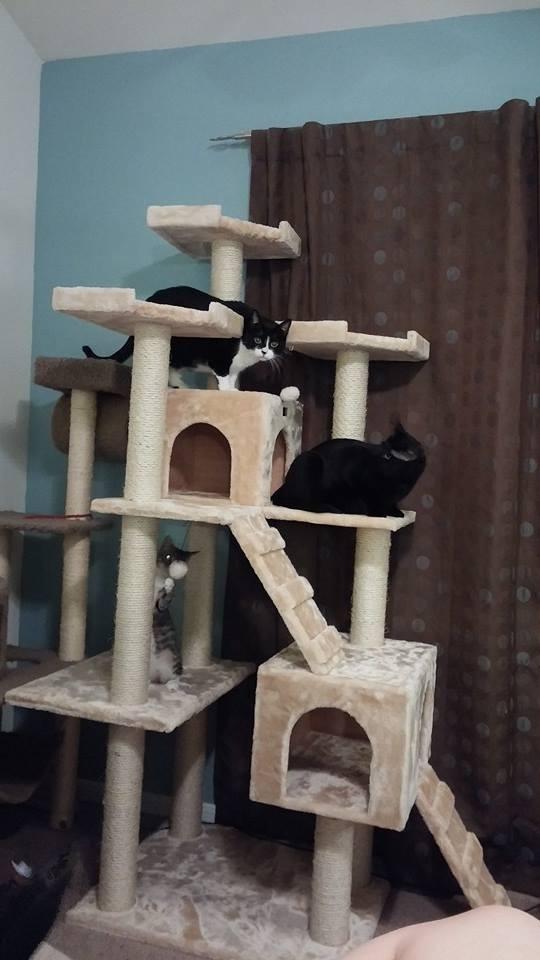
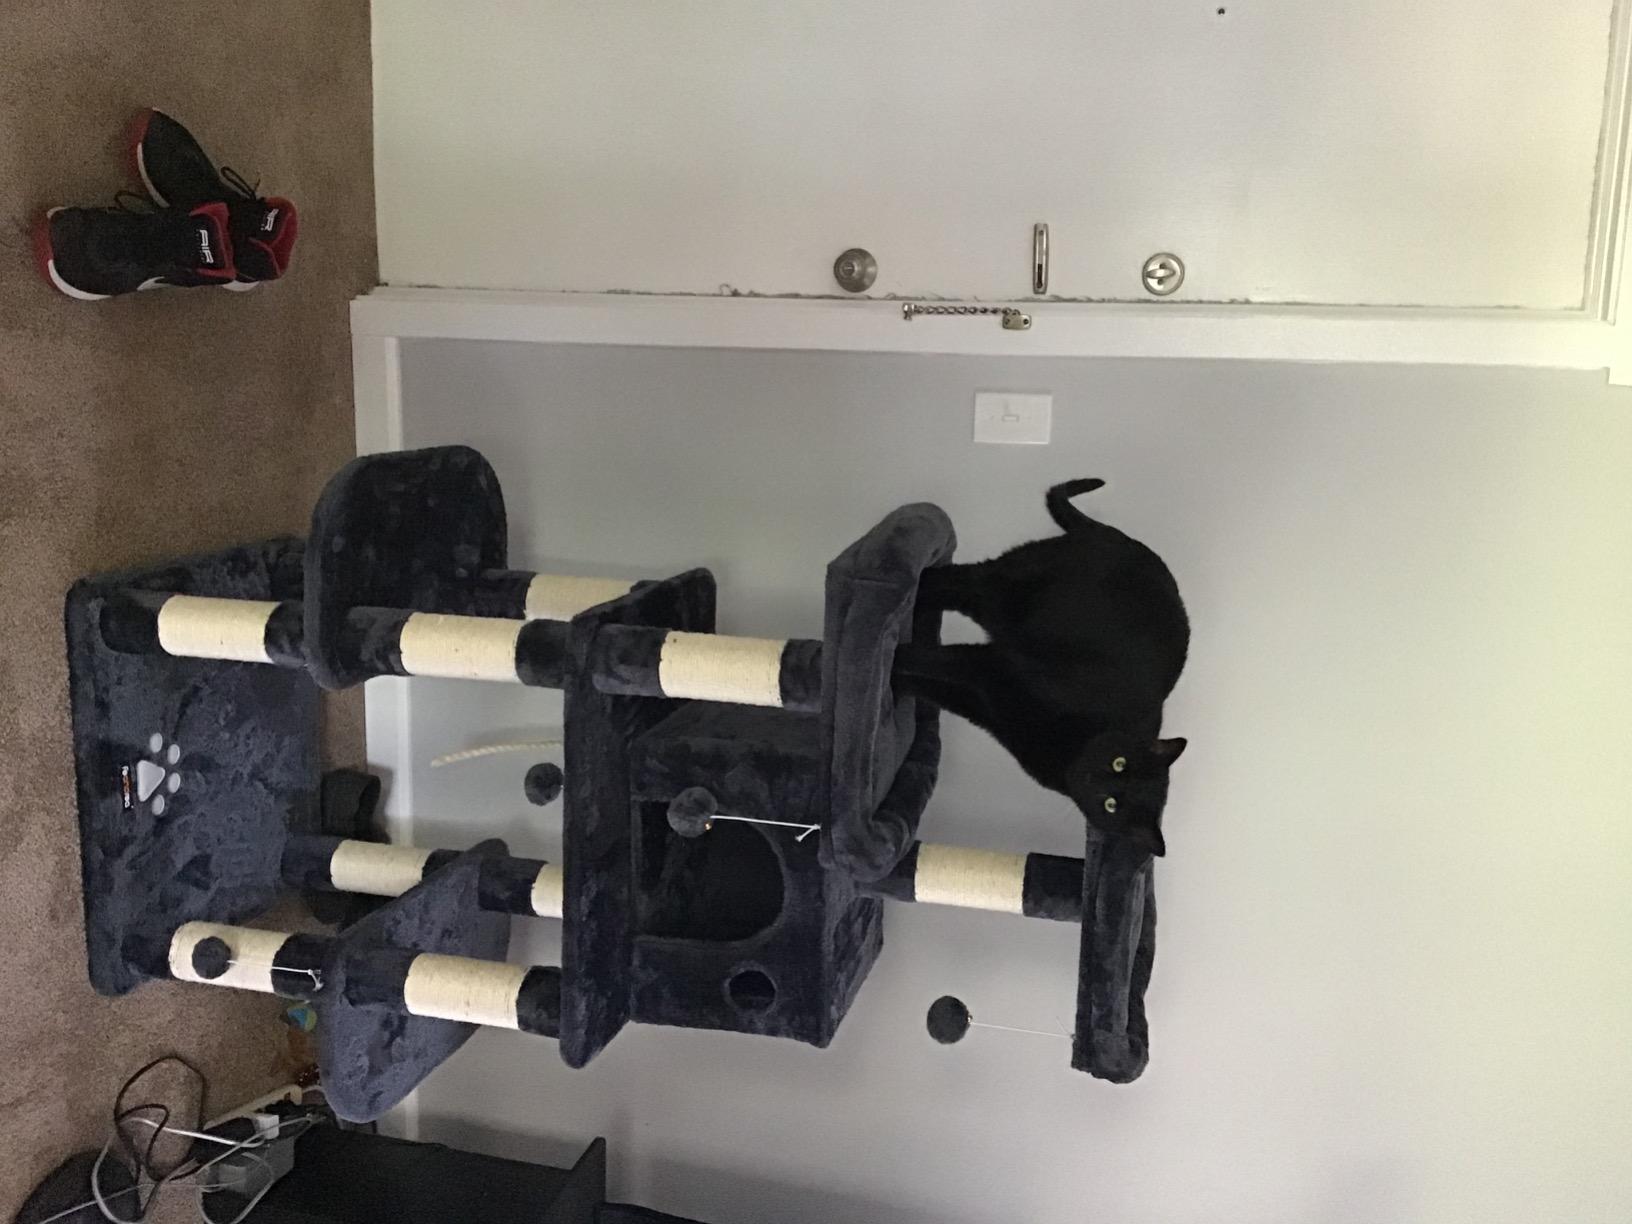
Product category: items_cat tree
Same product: no